Portglenone Abbey

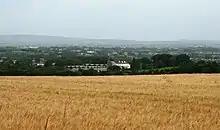
Our Lady of Bethlehem Abbey from Top Wood

Our Lady of Bethlehem Abbey, also known as Portglenone Abbey, is a Cistercian monastery in Portglenone, County Antrim, Northern Ireland, founded in 1948 by the Cistercian community of Mount Melleray Abbey in County Waterford. The monks bought Portglenone House, a country mansion built by the Church of Ireland Bishop Dr. Alexander who demolished the local castle. History records that Sir Roger Casement often stayed in the house in the early years of the 20th century.